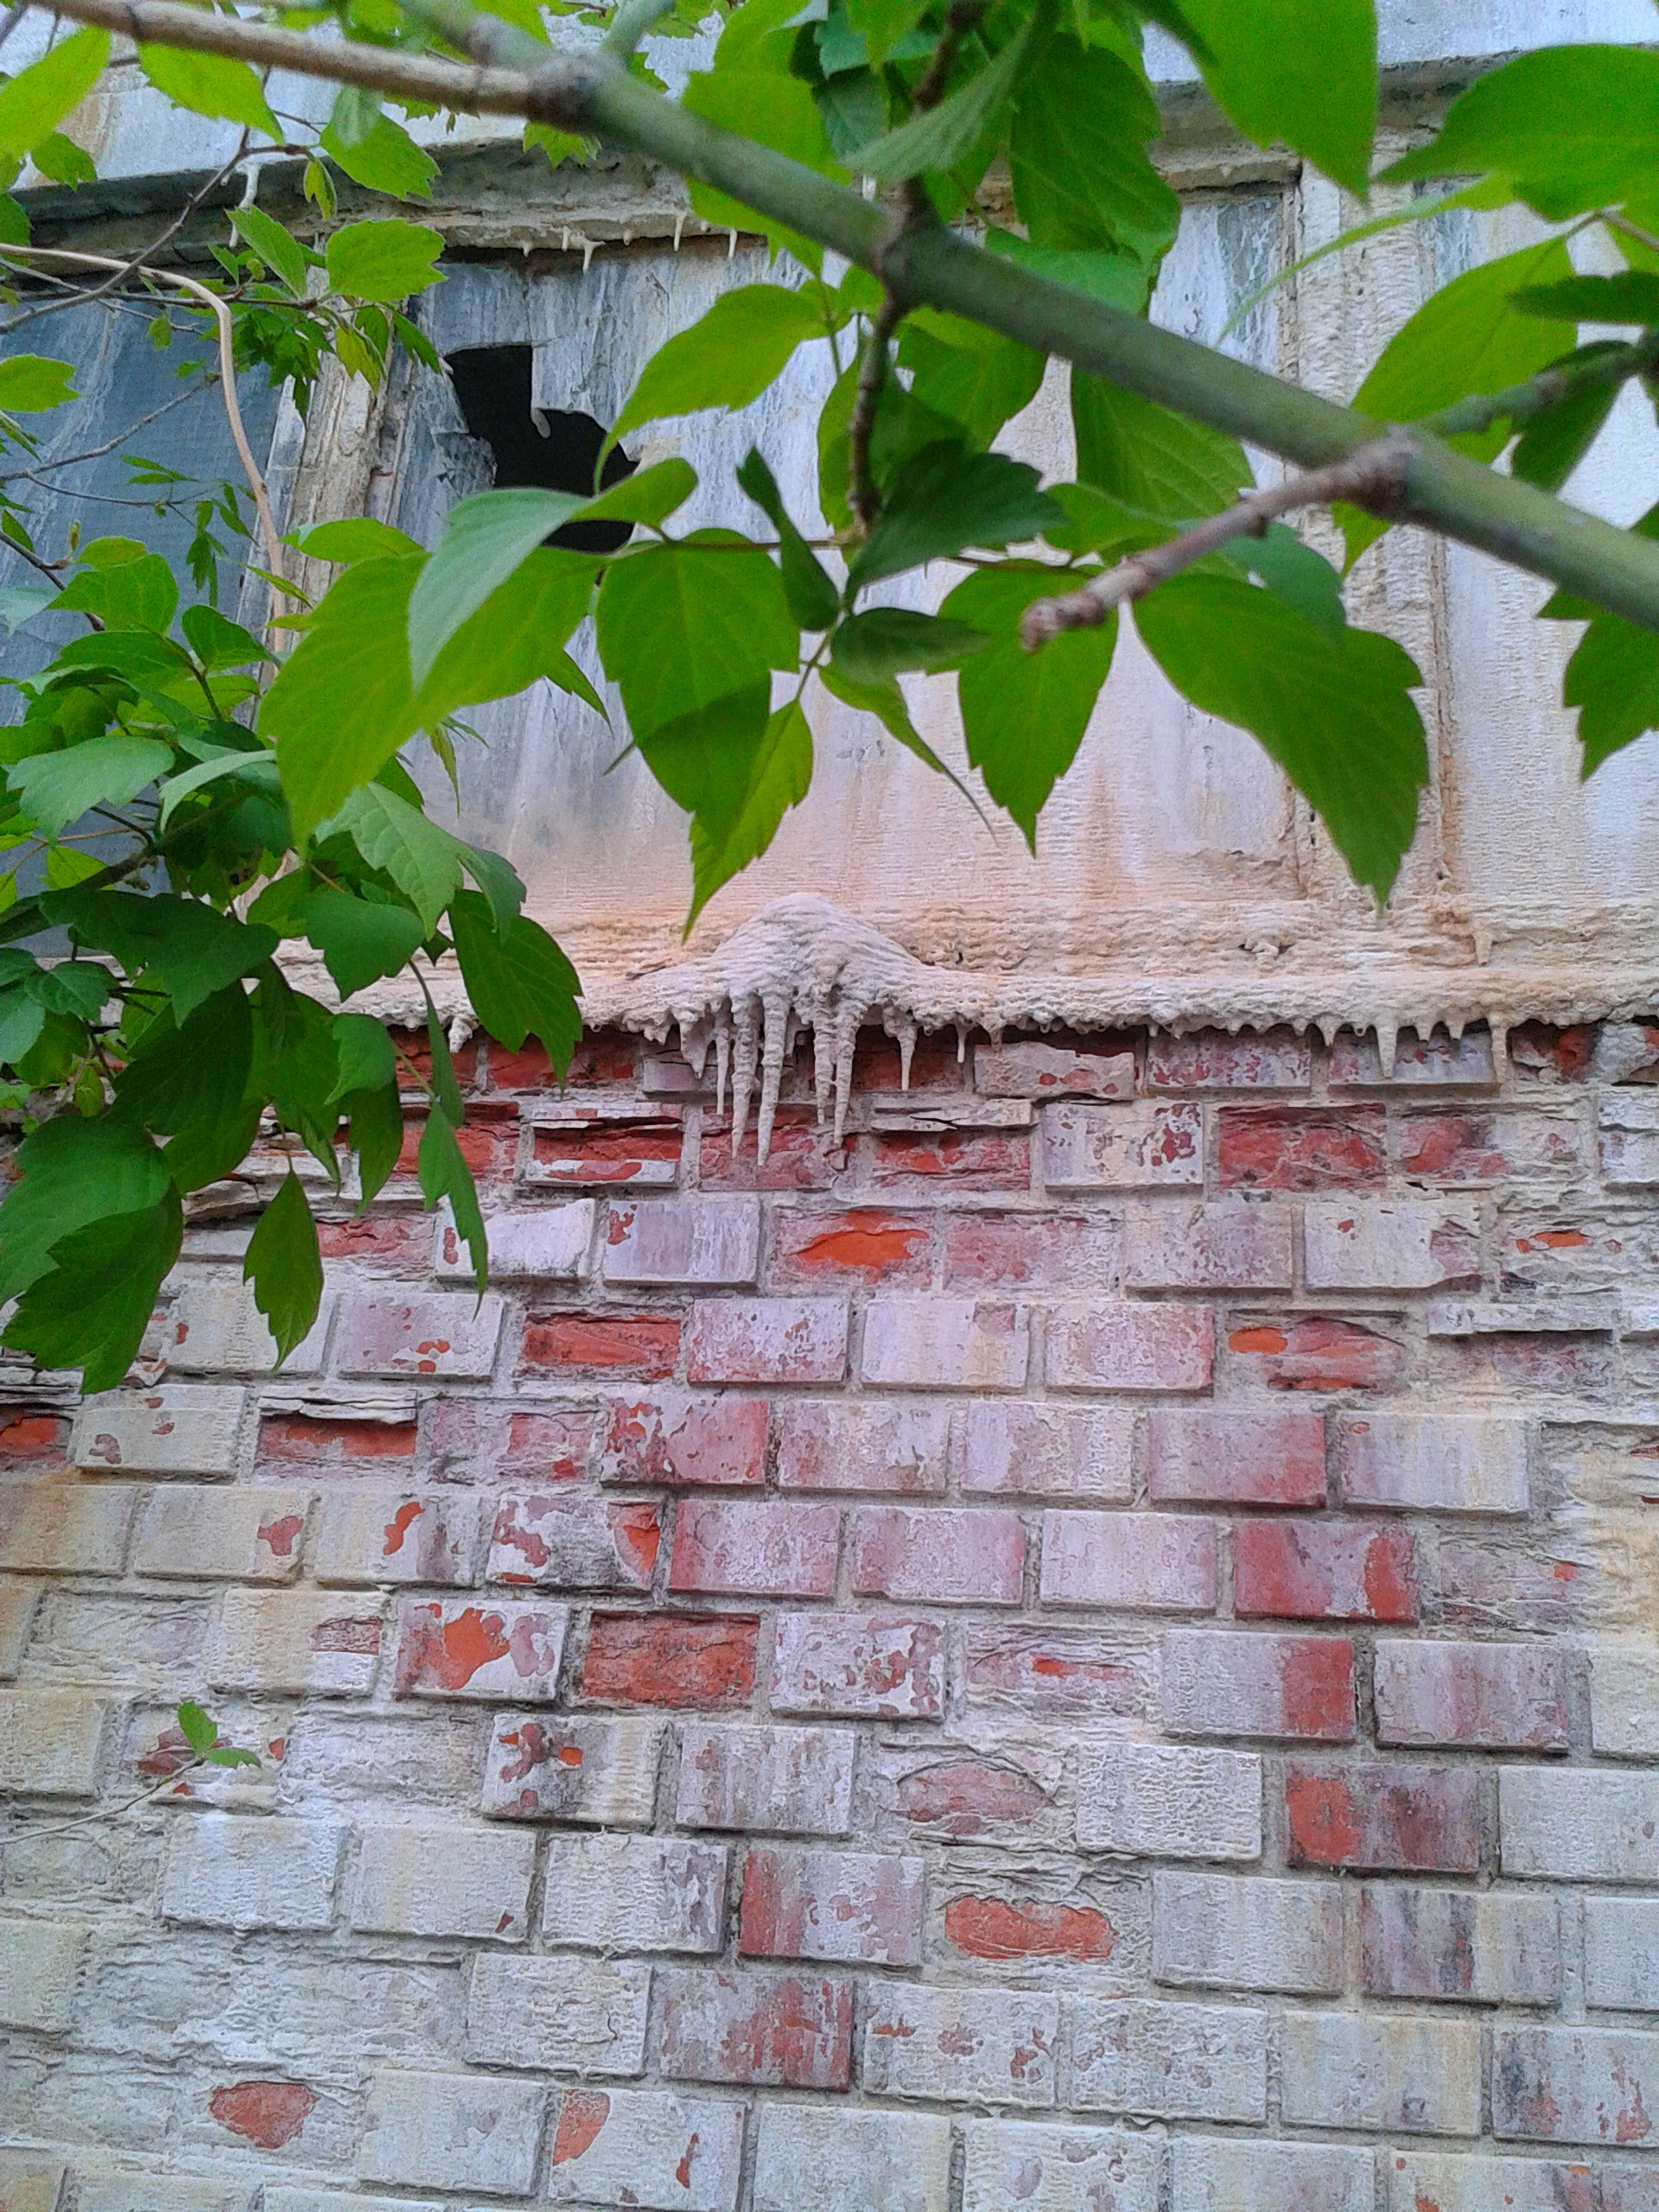
tree, branch, plant, leaf, flower, wall, ivy, stone wall, decay, brick, yin yang, flowering plant, land plant, outdoor structure, life death